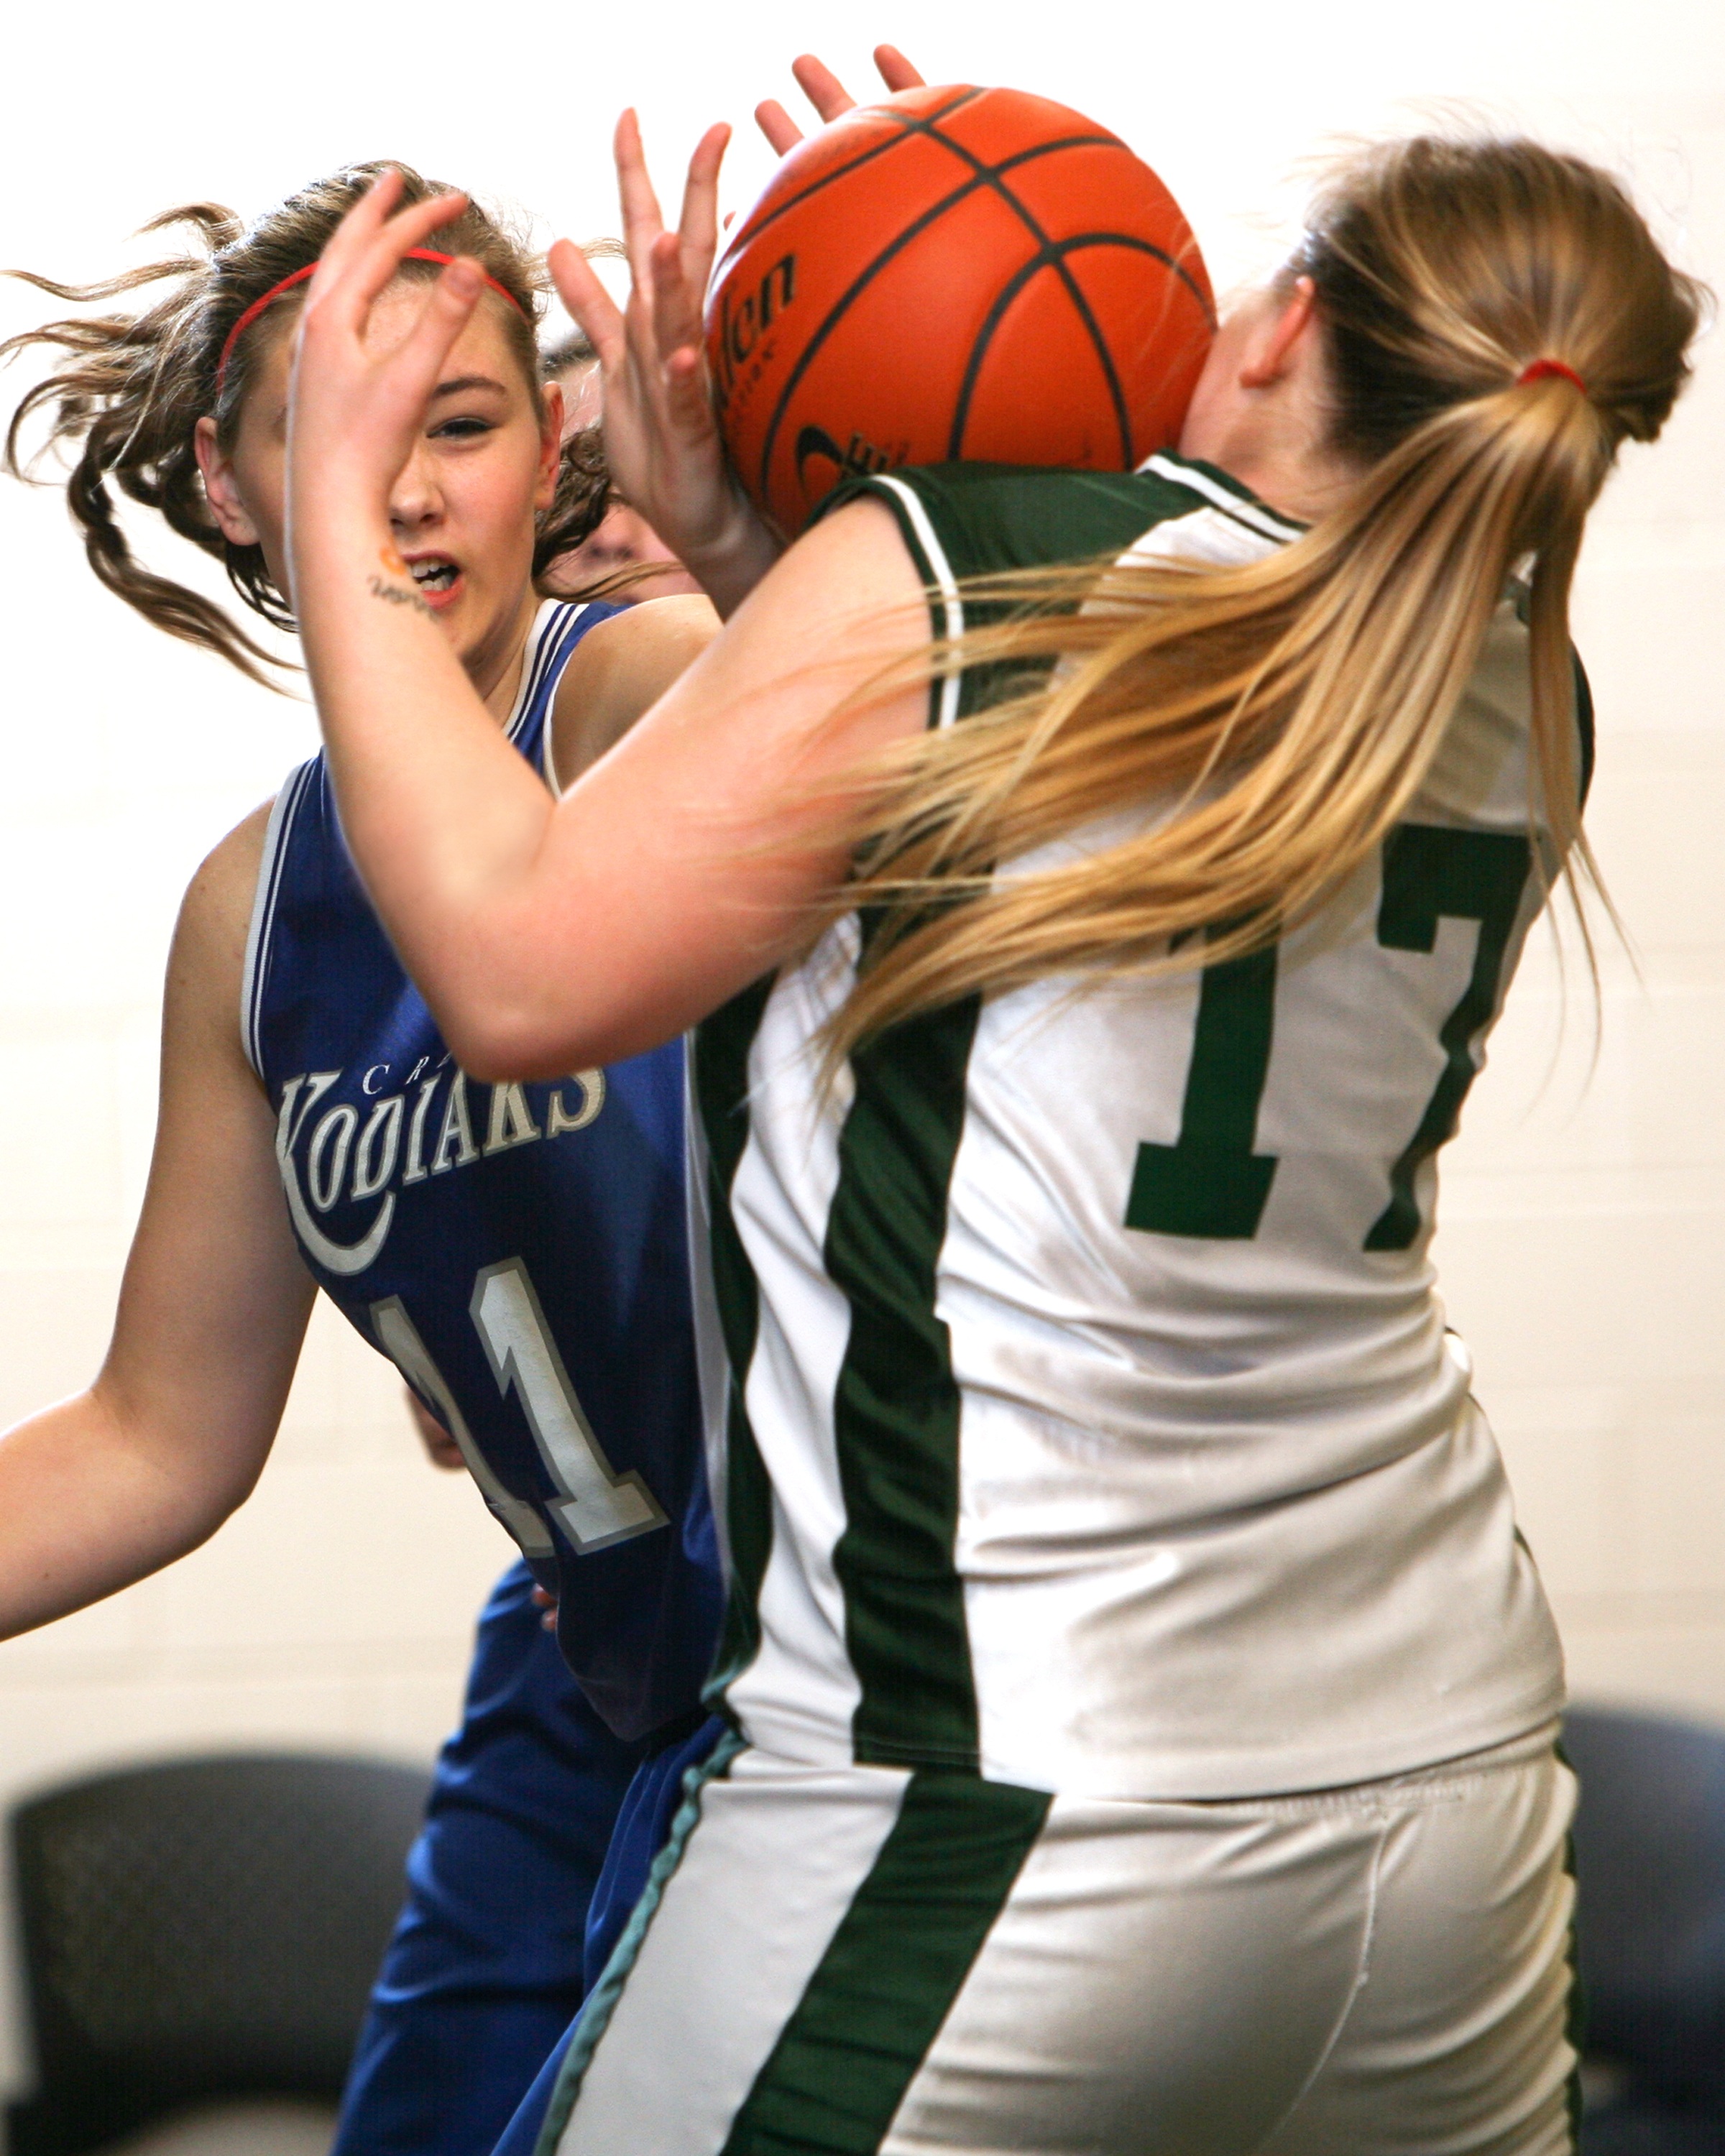
girl, hair, sport, game, female, young, youth, basketball, playing, clothing, teenager, competition, ball, school, competitive, athlete, rebound, energetic, struggle, basketball game, basketball player, action photo, girls basketball, high school basketball